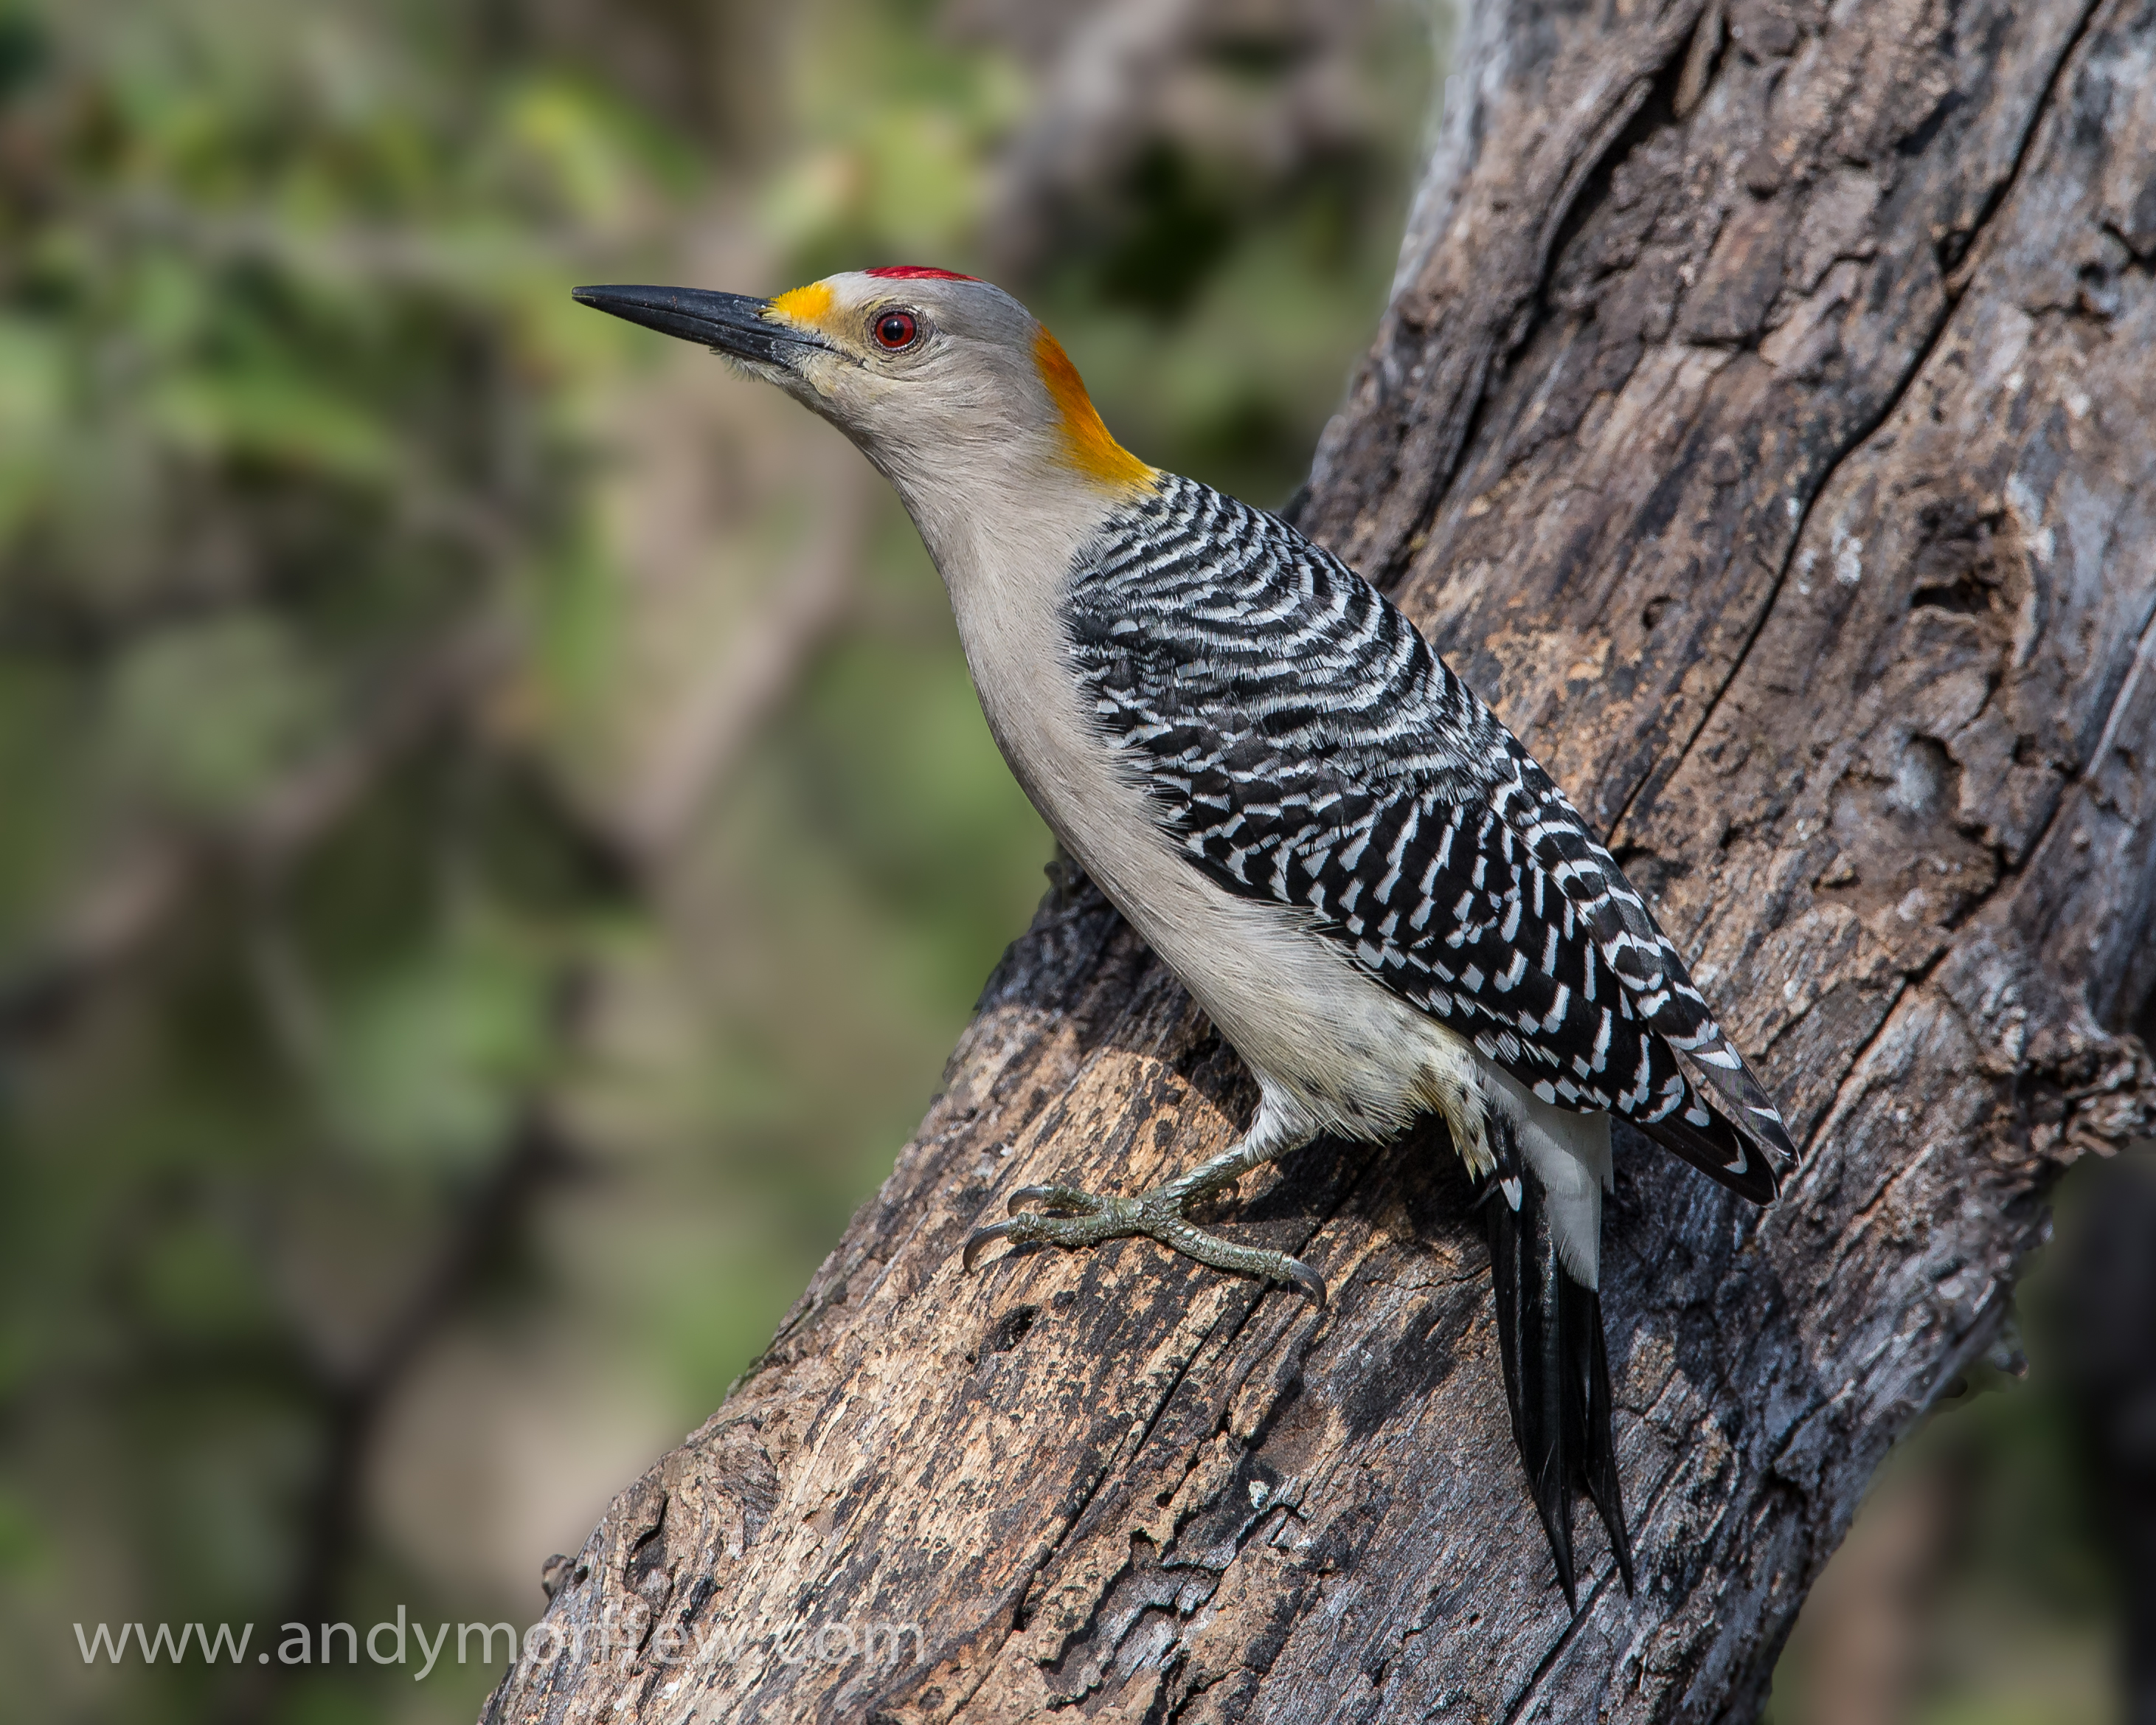
nature, branch, bird, male, wildlife, beak, fauna, vertebrate, texas, woodpecker, andymorffew, morffew, naturethroughthelens, salineno, piciformes